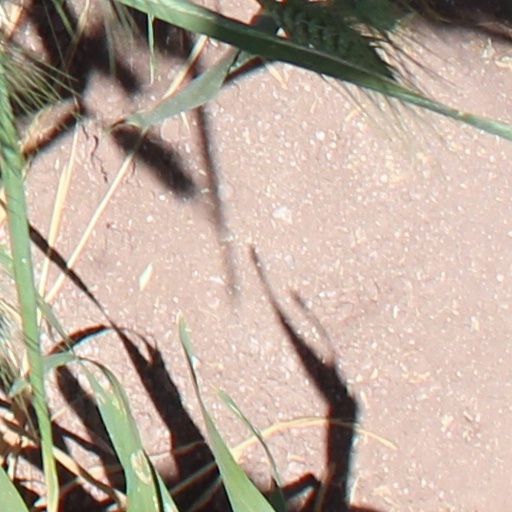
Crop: wheat